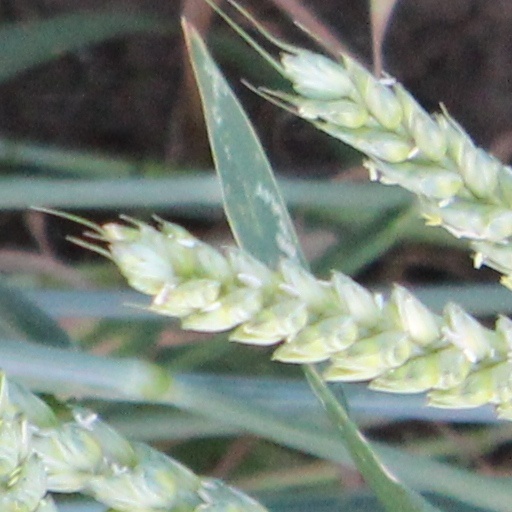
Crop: wheat